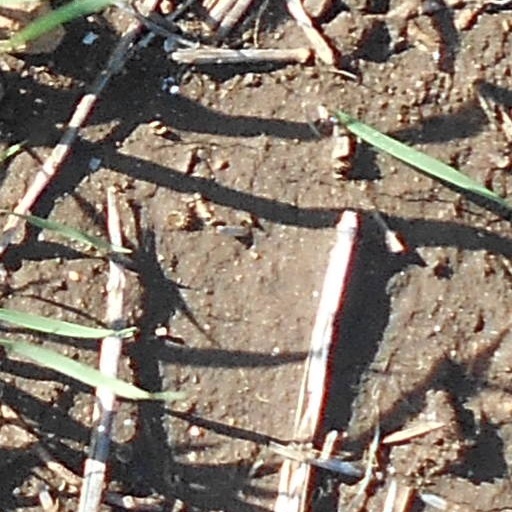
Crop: wheat